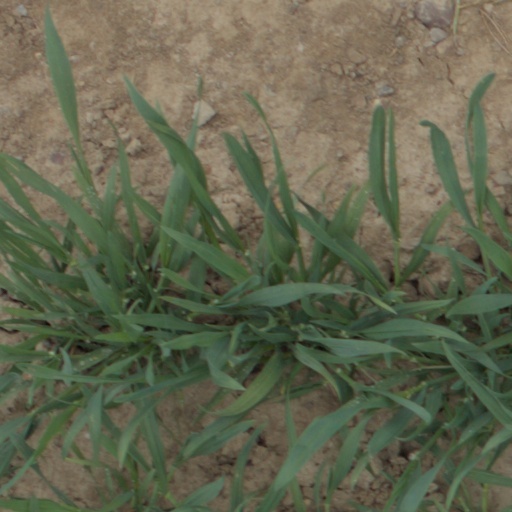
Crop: wheat